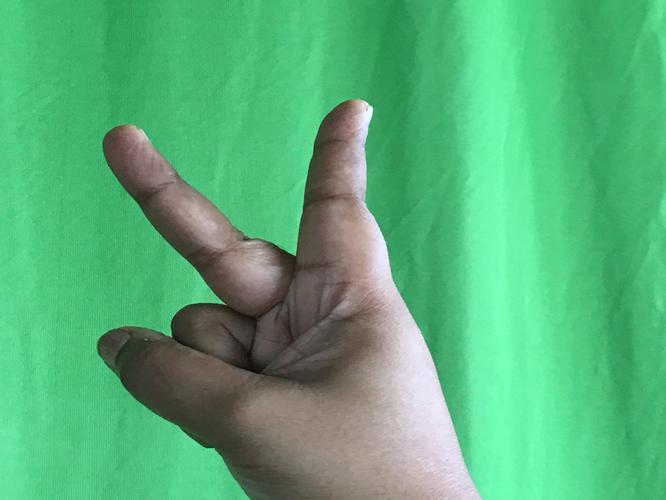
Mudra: Katrimukha
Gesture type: single_hand